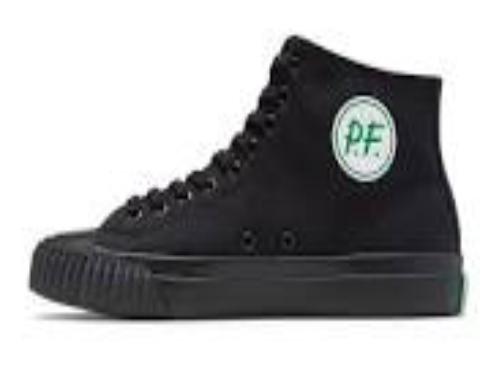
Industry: Clothes